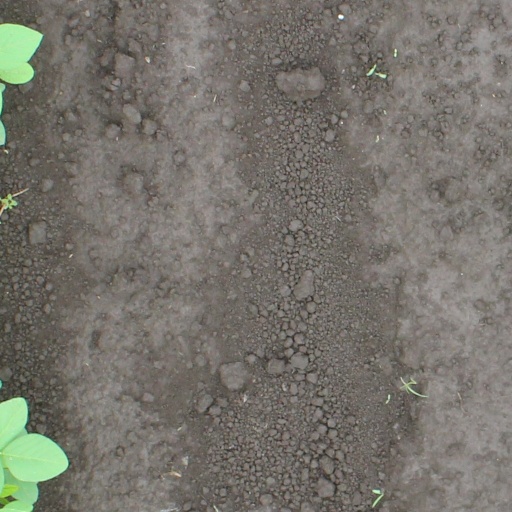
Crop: soybean